Prem Mandir, Vrindavan

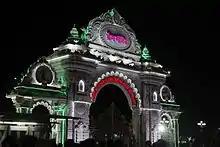
Prem Mandir Vrindavan at night, entrance gate

The temple's construction began in January 2001 and the inauguration ceremony took place from 15 to 17 February 2012. The temple was opened to the public on 17 February. The cost was 150 crore rupees ($23 million). The presiding deity are Shri Radha Govind (Radha Krishna) and Shri Sita Ram. A , pillar-less, dome shaped satsang hall, next to the Prem Mandir, accommodates 25,000 people at a time.